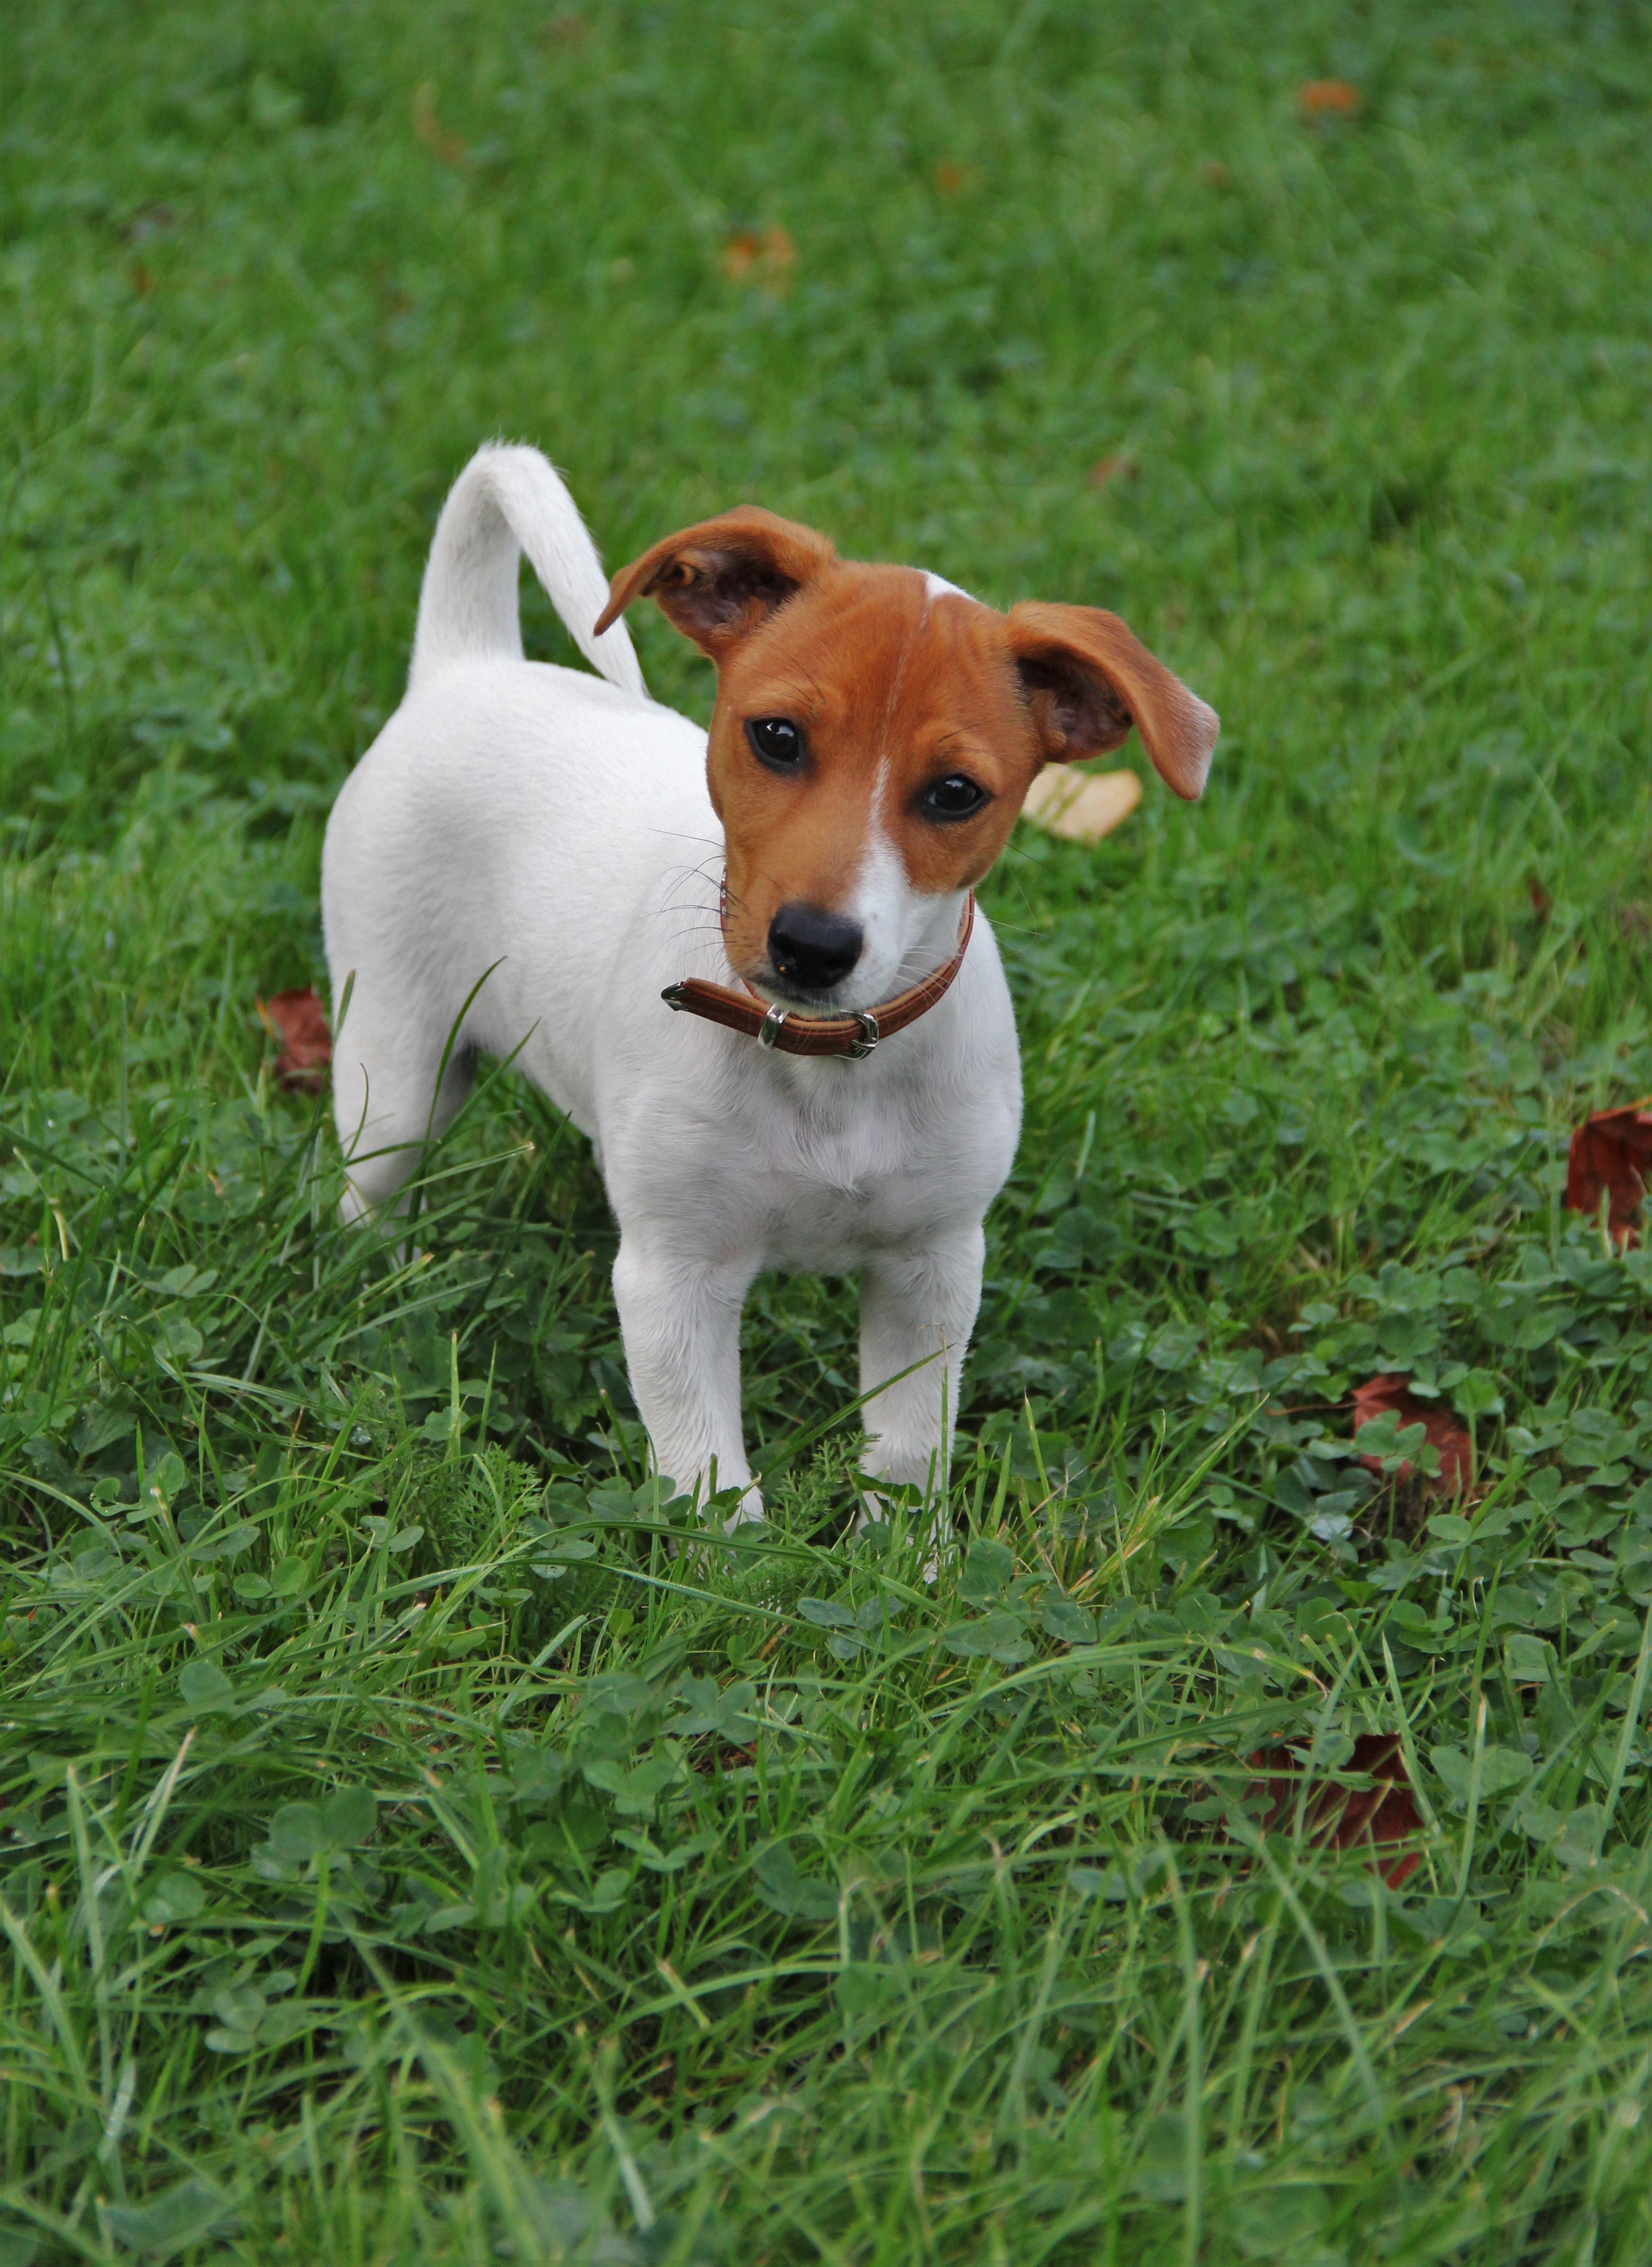
grass, sweet, puppy, dog, cute, pet, small, mammal, snapshot, vertebrate, dog breed, terrier, animal portrait, animal photo, young dog, dog puppy, puppy photo, jack russel, small dog, jack russel puppy, quite young, knuffig, parson russell terrier, jack russell terrier, dog like mammal, carnivoran, russell terrier, danish swedish farmdog, toy fox terrier, brazilian terrier, miniature fox terrier